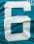
Number: 6